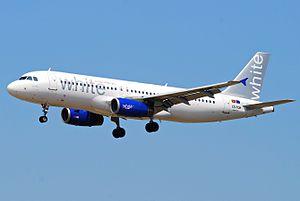
White Airways est une compagnie aérienne charter basée à l'aéroport de Lisbonne-H. Delgado, au Portugal. Son siège social est situé à Oeiras.